Snow Halation

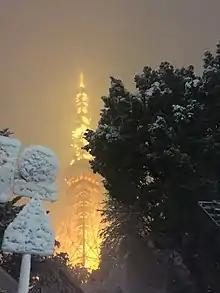
A halation effect blurring the light from Tokyo Tower during a 2018 blizzard

Composer Takahiro Yamada attributed the popularity of the song to the lyrics written by Aki Hata, and the arrangement by Ryosuke Nakanishi. Yamada loved the lyrics Hata wrote to the music, and he lauded Hata's choice of words as very fitting for the melody. Yamada had previously worked as Nakanishi's assistant for a year, and he was amazed when Nakanishi later told him that he had been chosen to arrange "Snow Halation". The lyrics tell the story of a girl describing her love for someone and not being able to hold back from expressing it, earnestly asking the listener to "please accept all of my love for you." The cover artwork features the nine members of μ's in their costumes featured in the music video; the design was handled by Yumi Gyotoku.